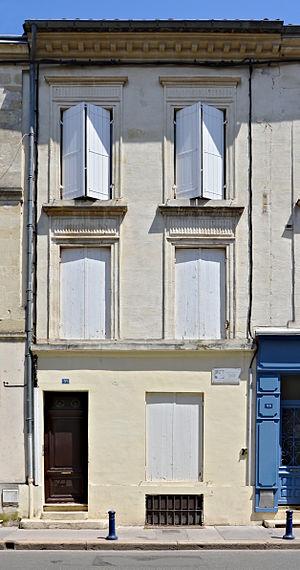
Maison natale d'Eugène Atget, 51, rue Clément Thomas, Libourne, Gironde, France
Libourne est une commune du Sud-Ouest de la France située dans le département de la Gironde dont elle est une des sous-préfectures, en région Nouvelle-Aquitaine.
Jean Eugène Auguste Atget, né le 12 février 1857 à Libourne et mort le 4 août 1927 à Paris, est un photographe français.